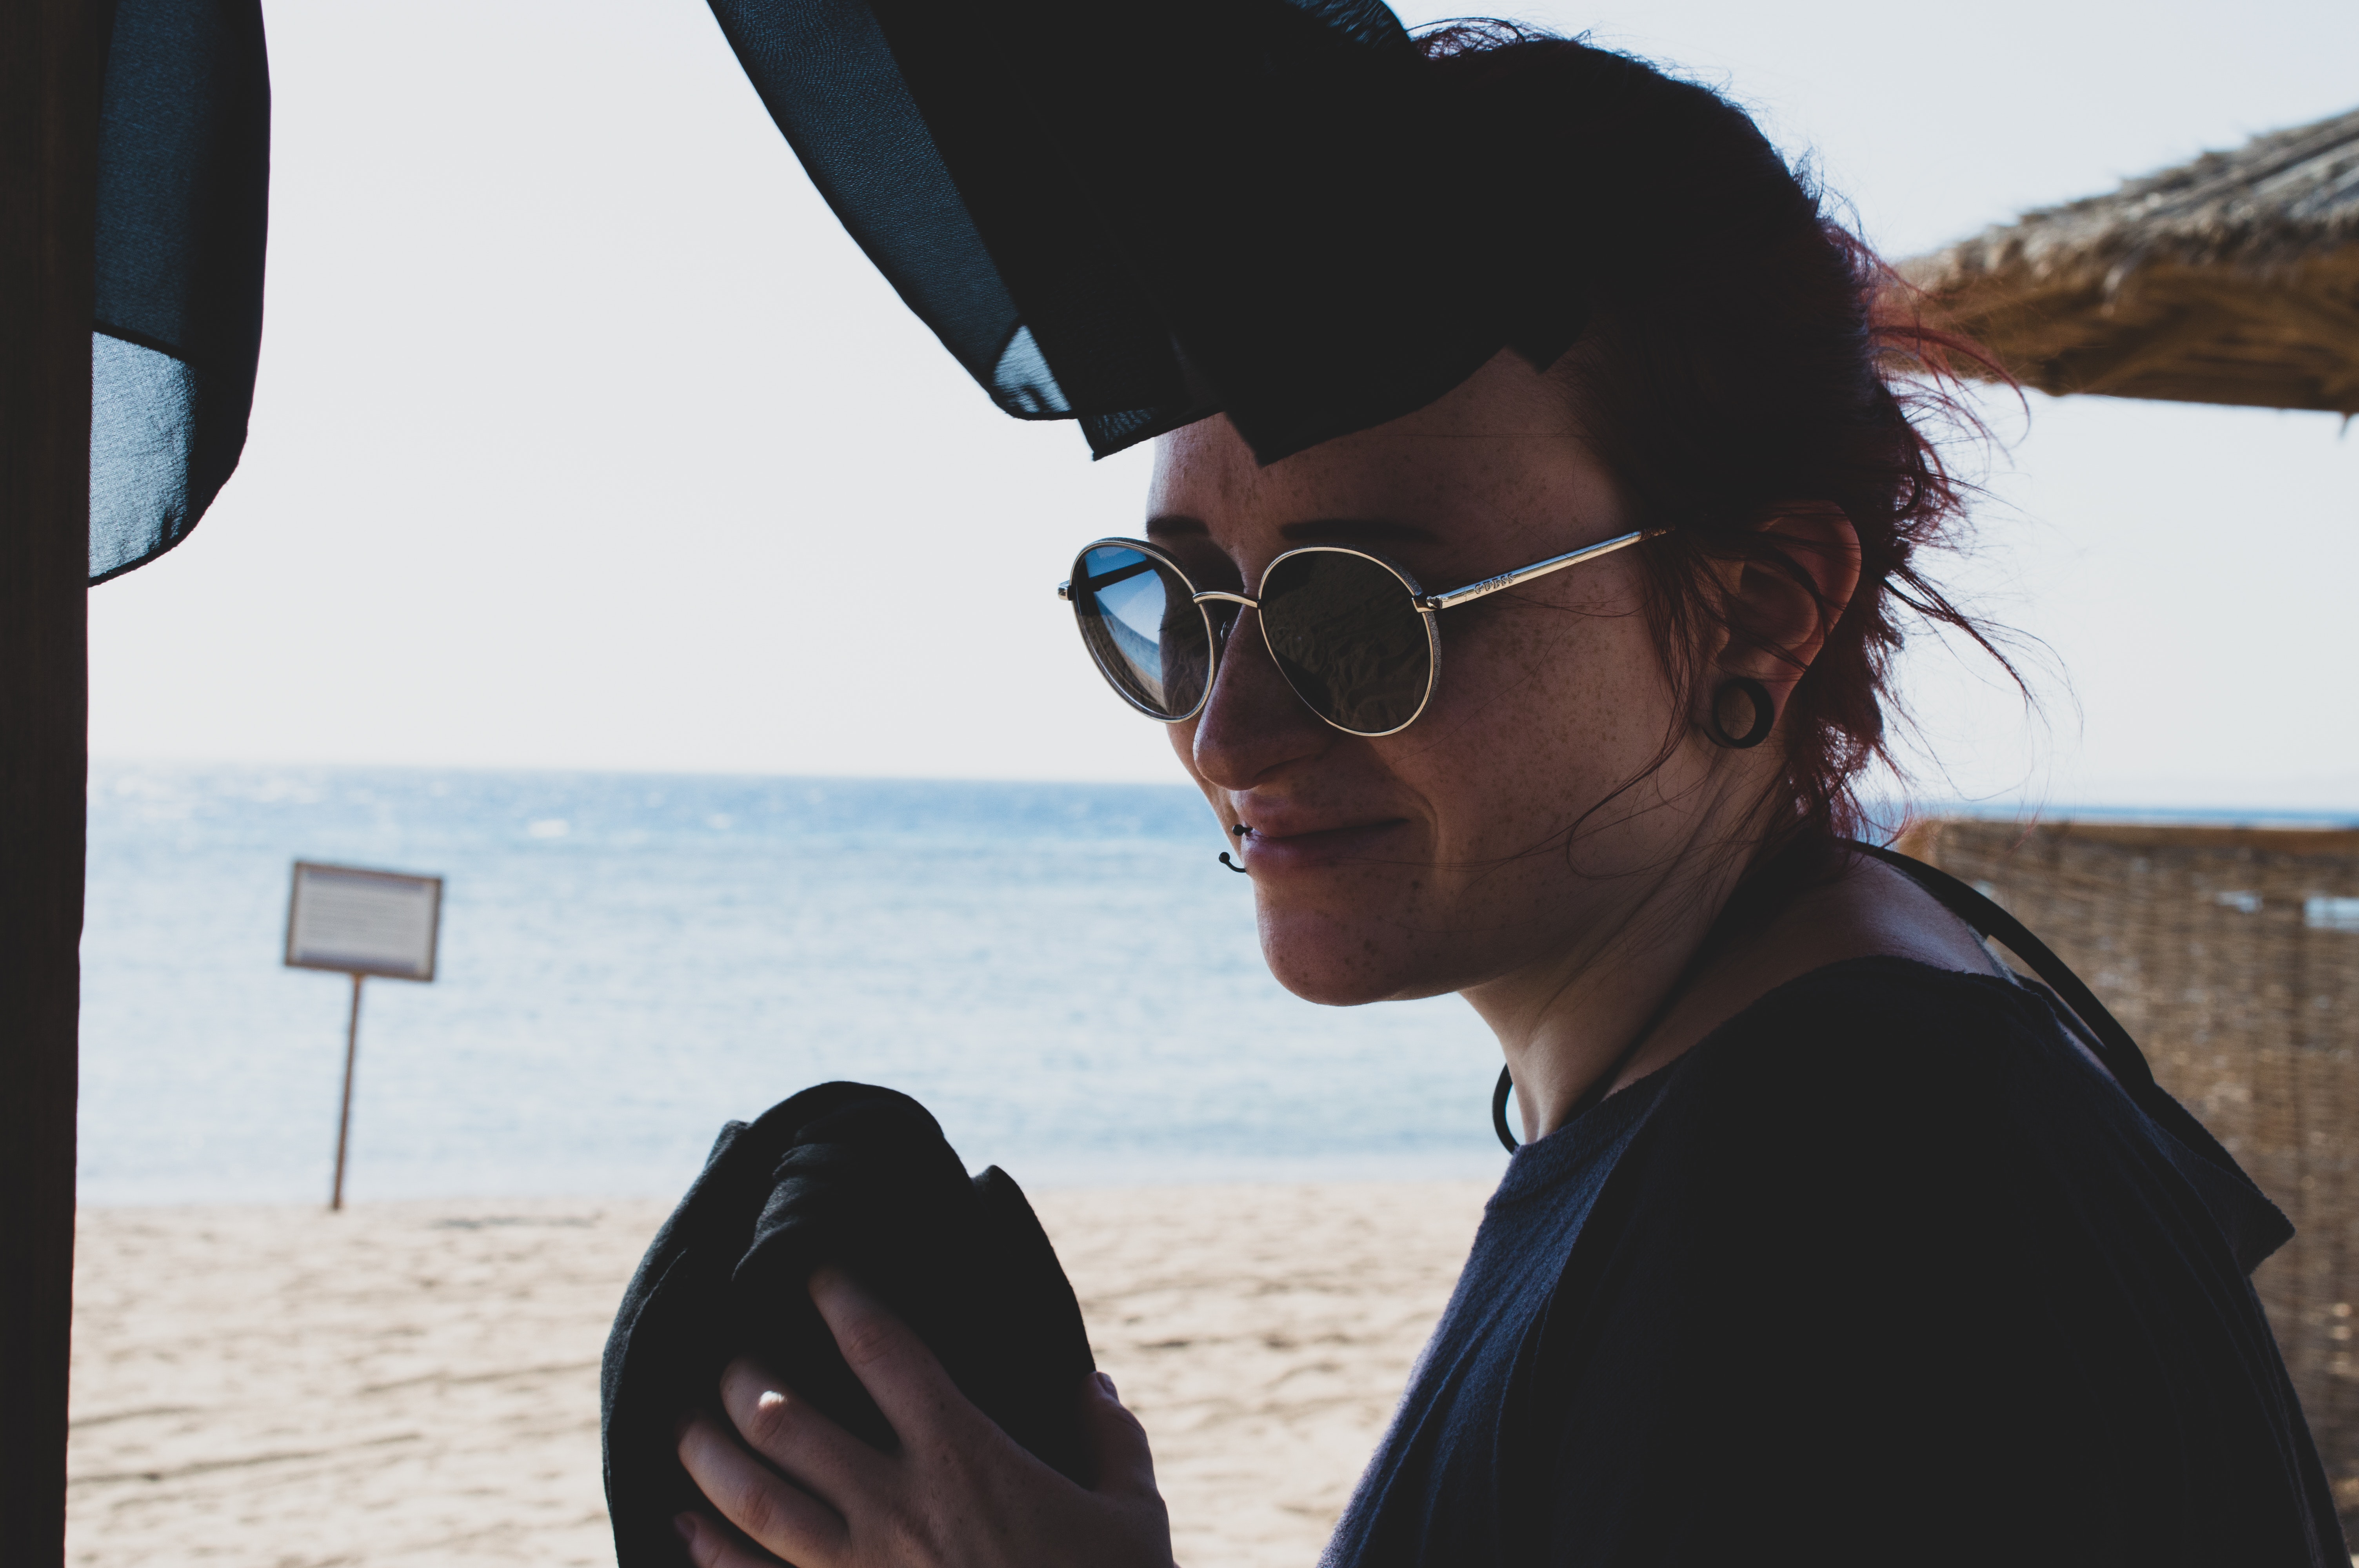
eyewear, sunglasses, vision care, glasses, vacation, water, photography, fun, sky, sea, cool, girl